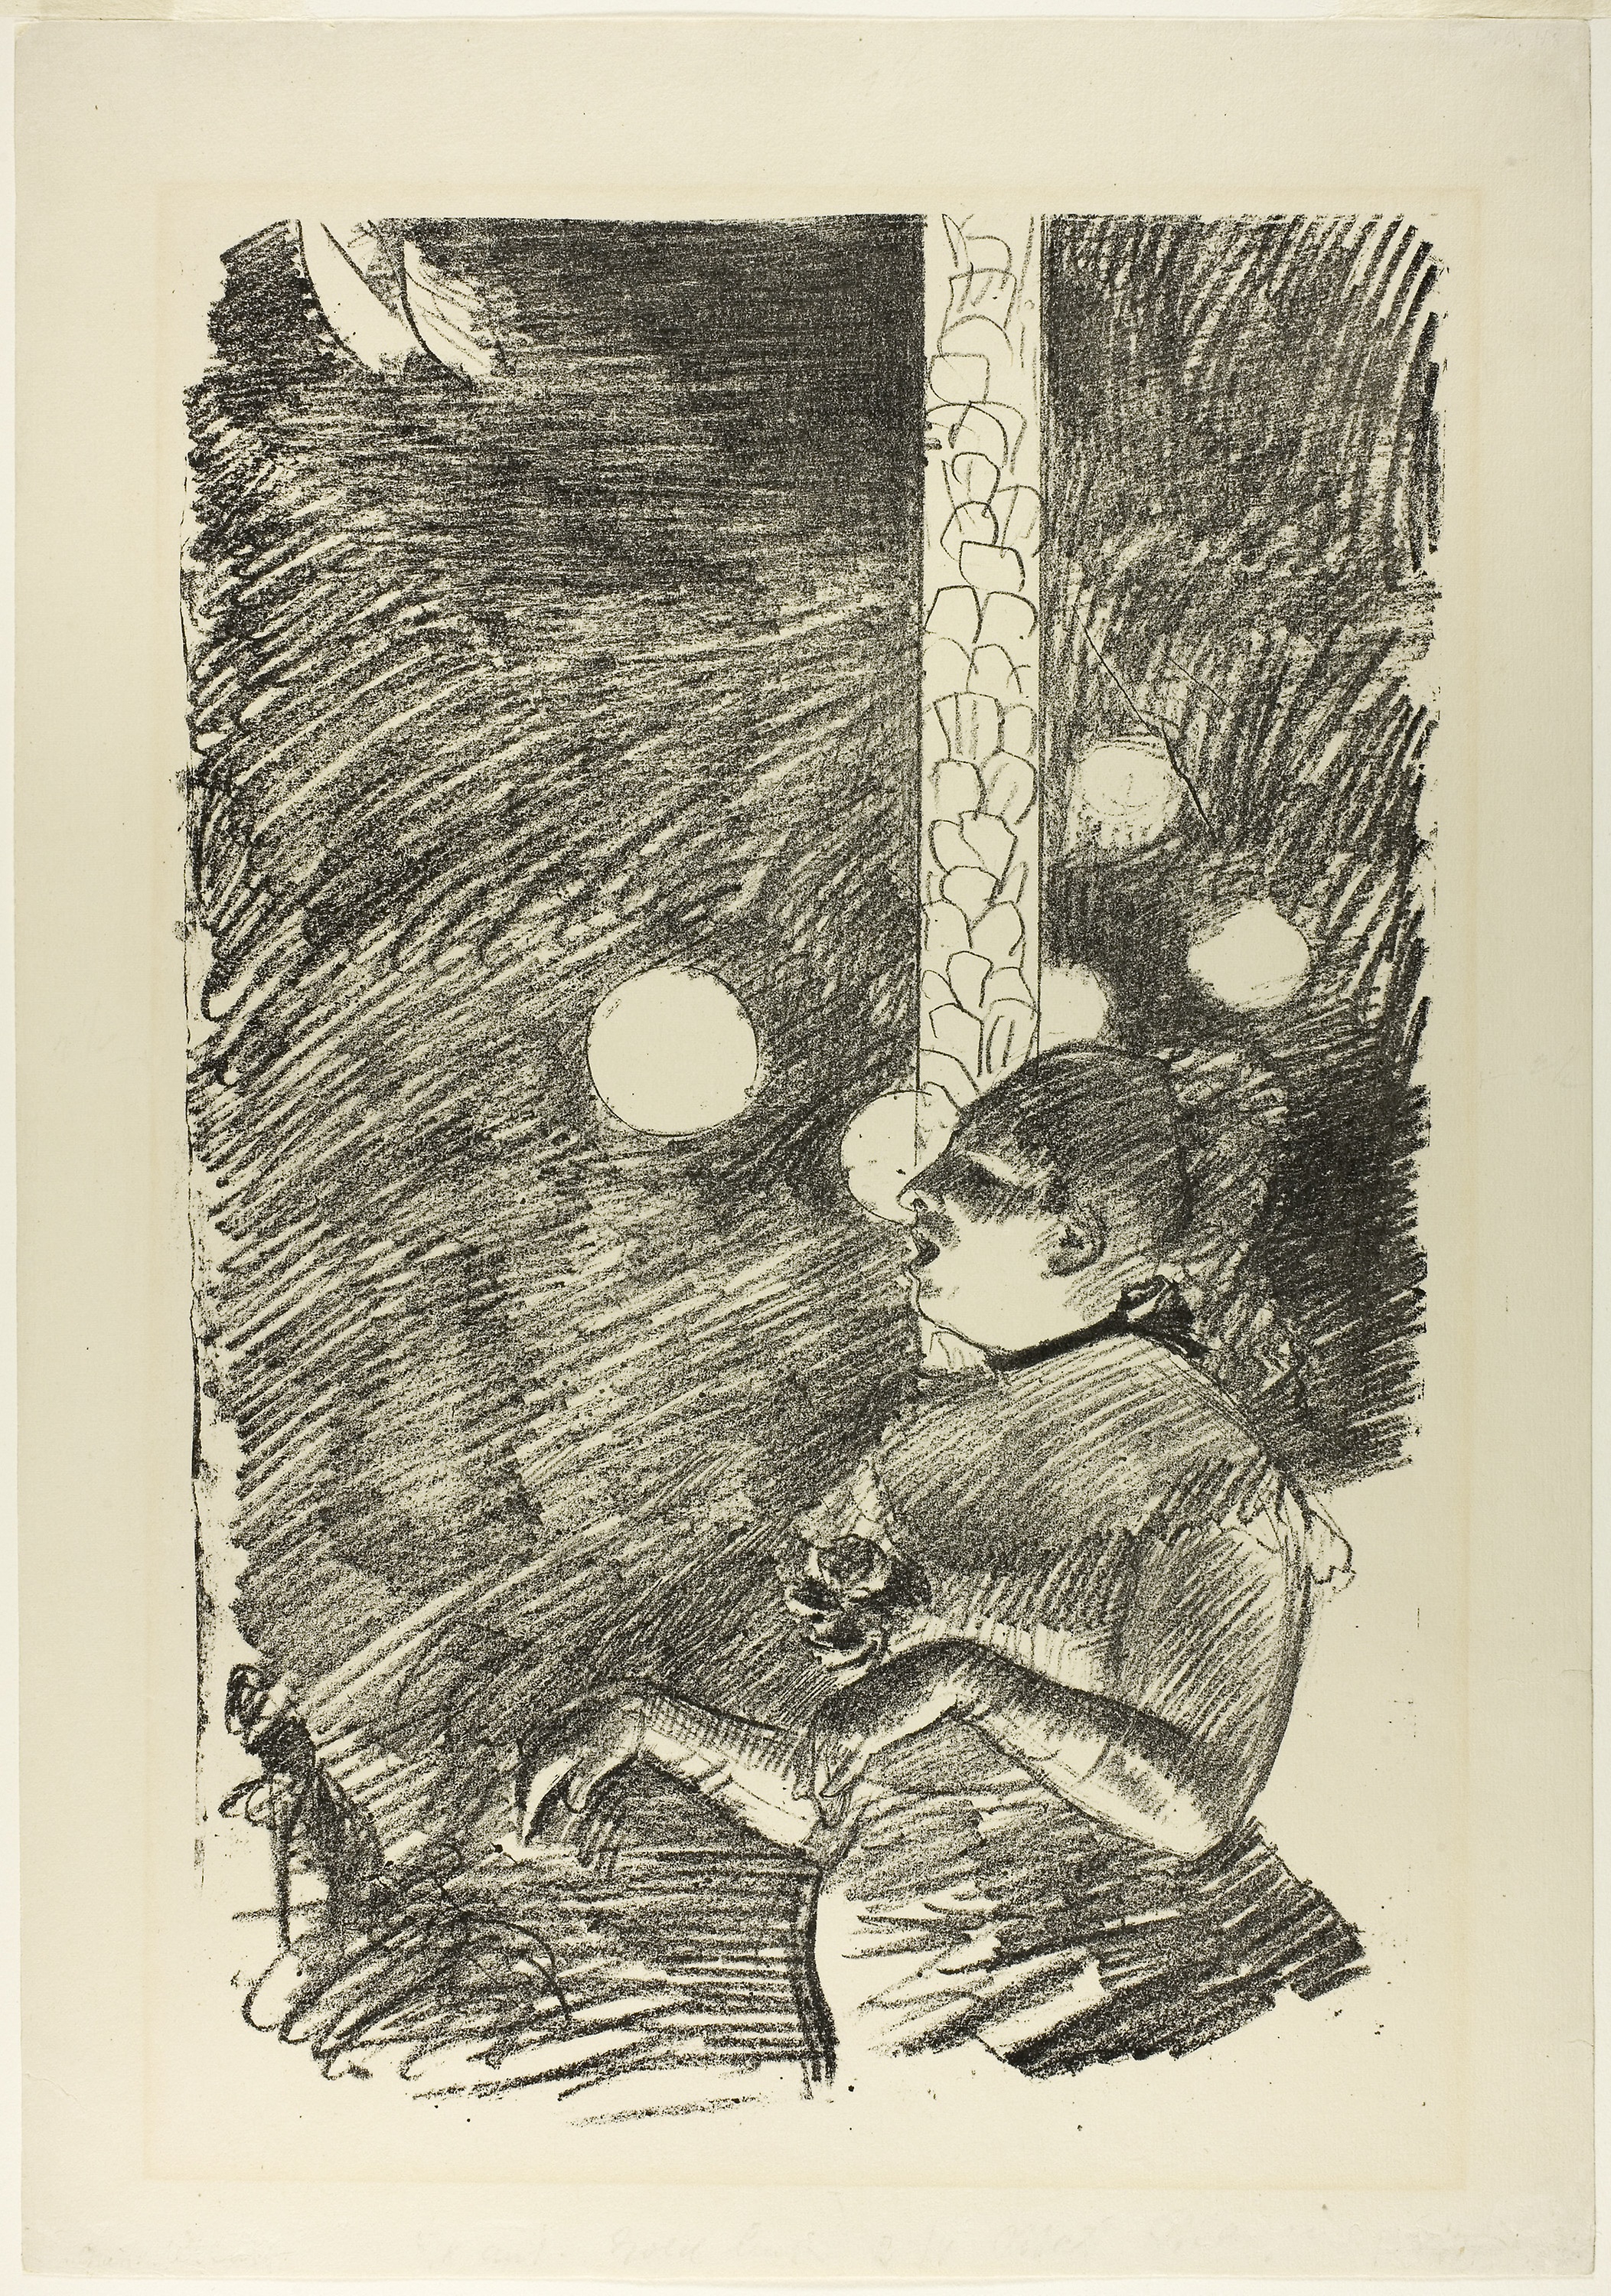
art, drawing, illustration, artwork, visual arts, black and white, printmaking, modern art, figure drawing, painting, sketch, portrait, font, self portrait